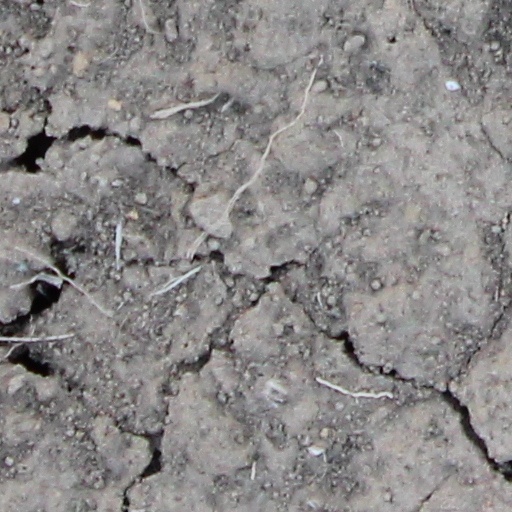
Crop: wheat